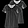
Label: Shirt